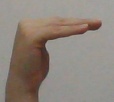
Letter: haa